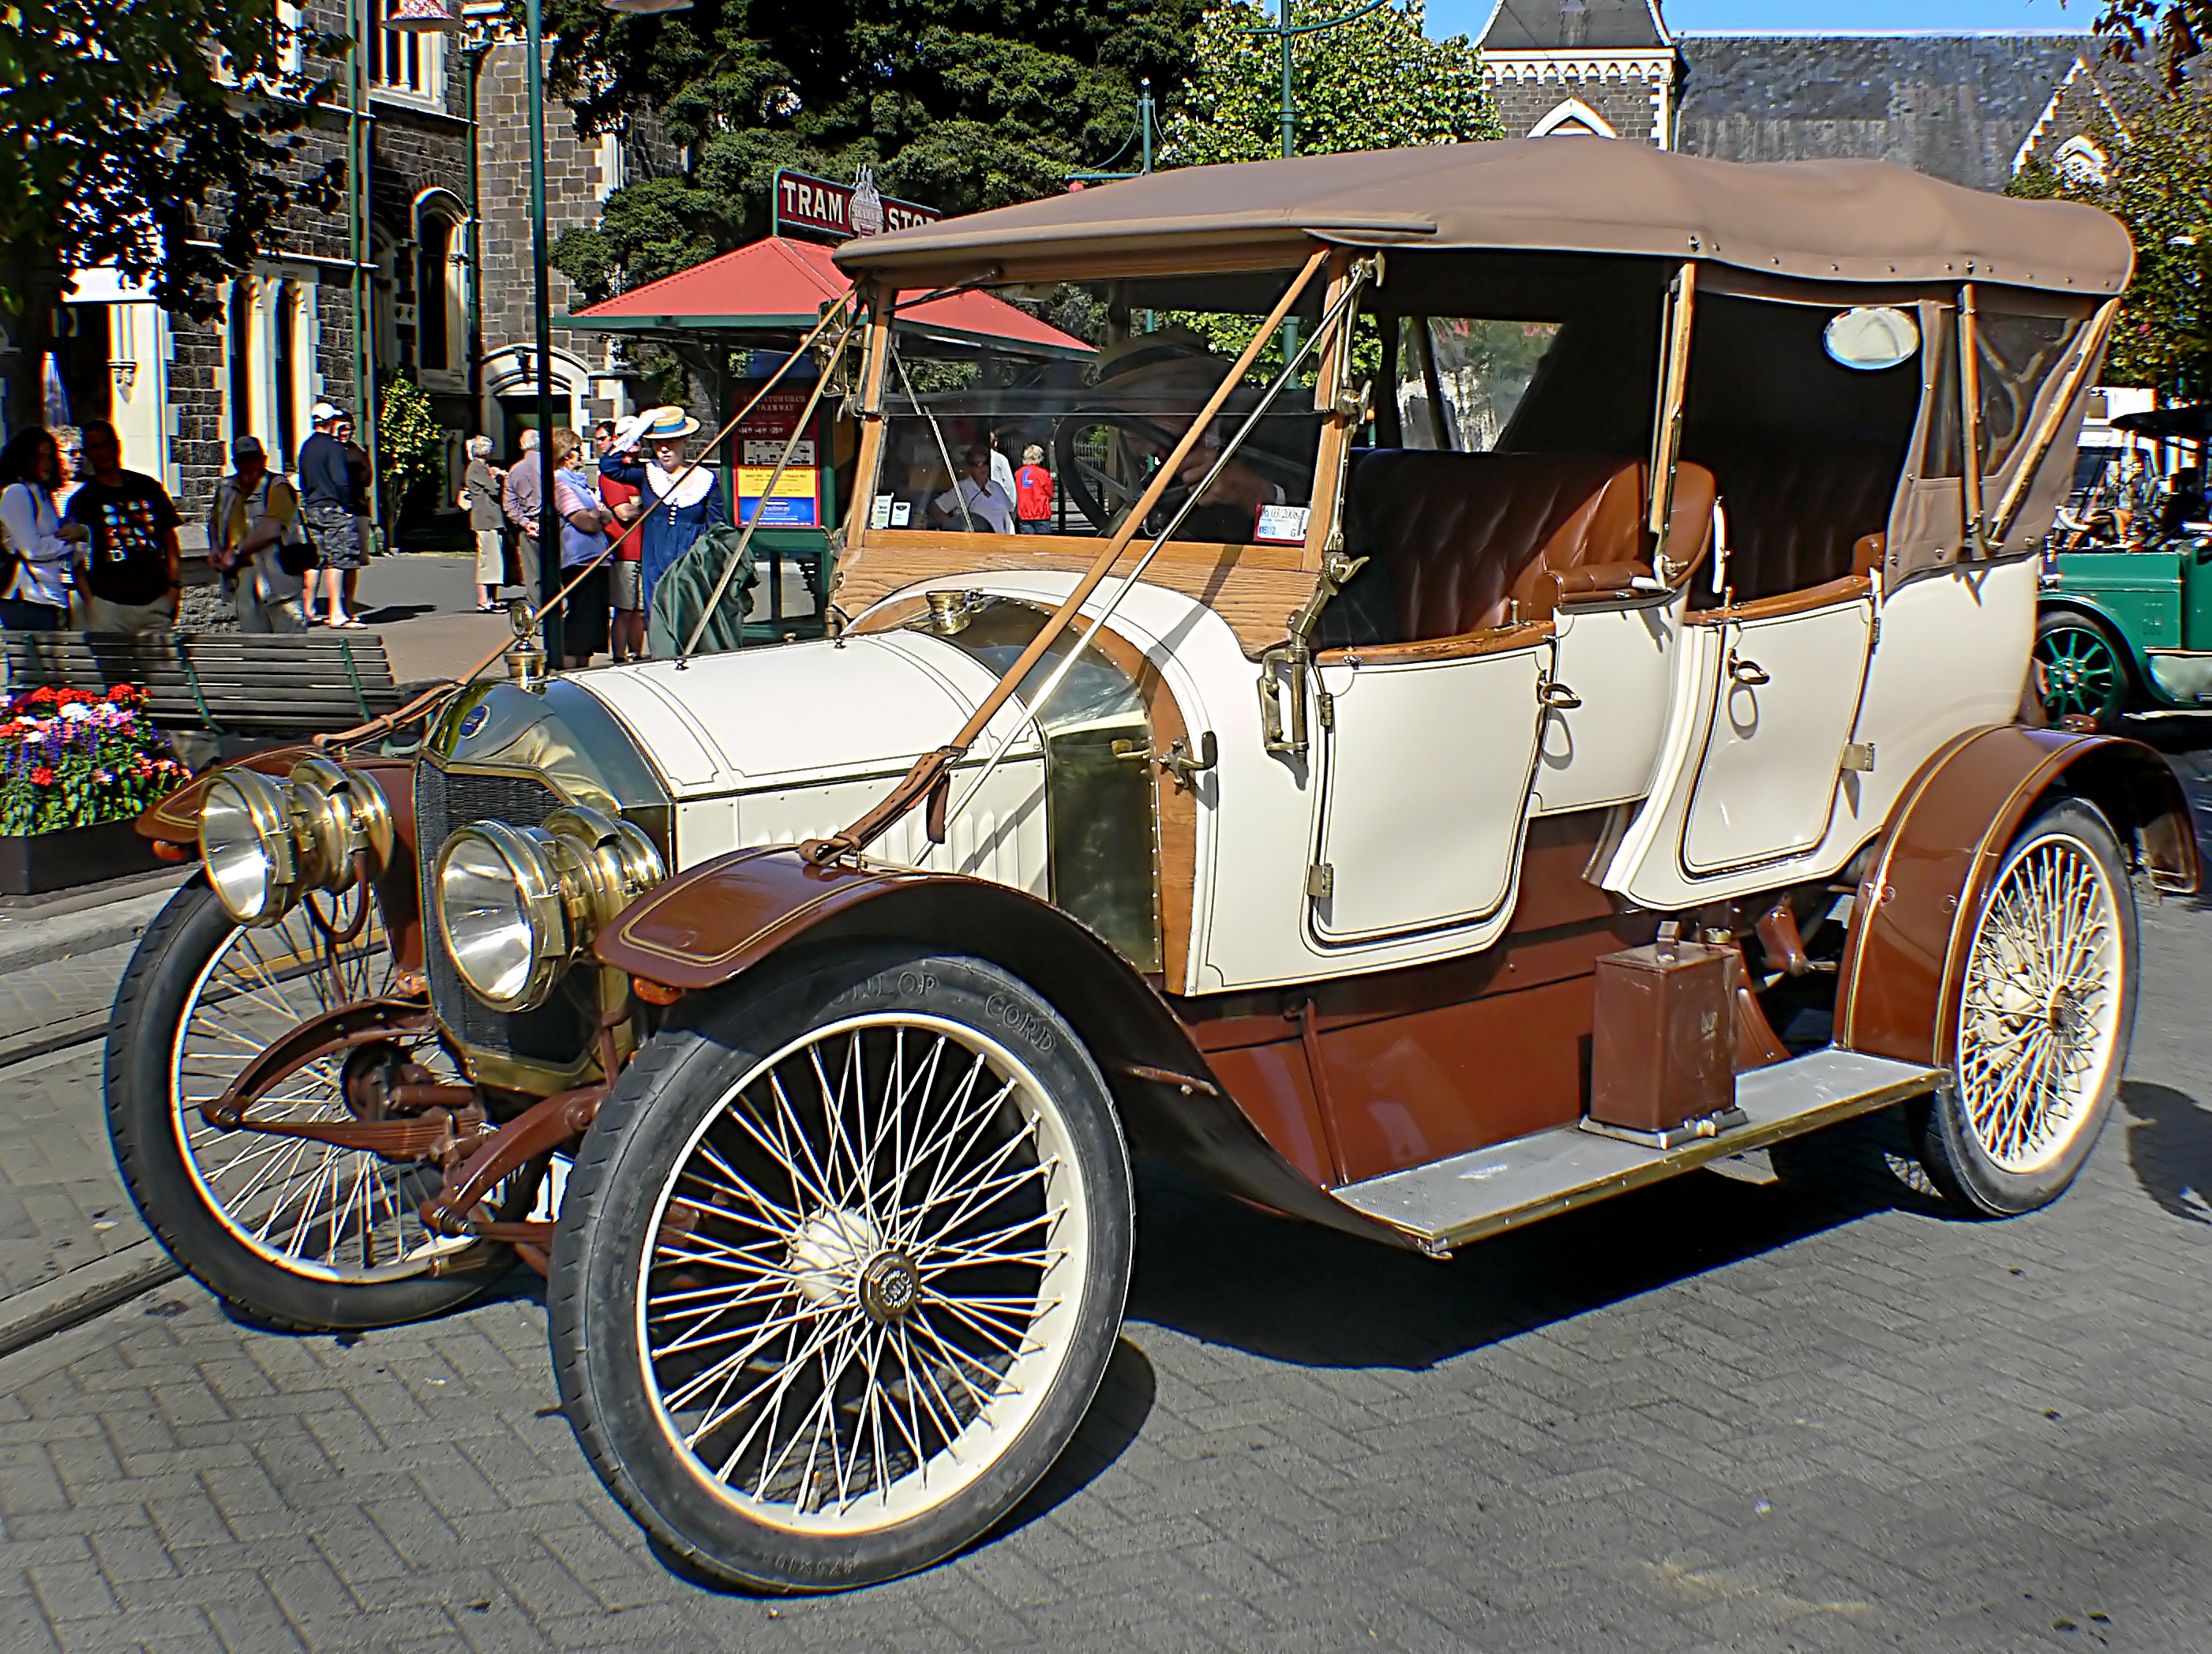
car, vehicle, motor vehicle, vintage car, oldcars, classic, classiccars, vintagecars, carshows, unic, 19012, tourerc7, antique car, land vehicle, touring car, automobile make, luxury vehicle, rolls royce silver ghost